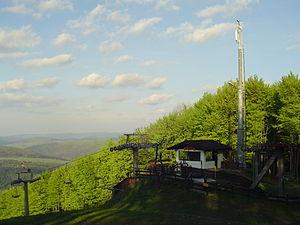
Ustrzyki Dolne est une ville de la voïvodie des Basses-Carpates, dans le sud-est de la Pologne. Elle est le chef-lieu du powiat des Bieszczady. Sa population s'élevait à 9 521 habitants en 2012.